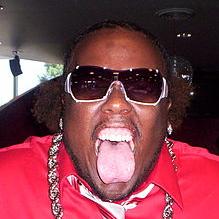
Age: 33